Edward Righton (actor)

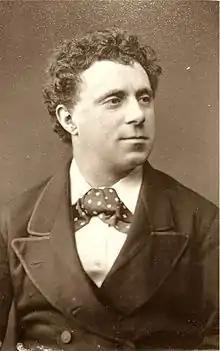
Edward Righton

Thomas Edward Corrie Burns Righton (1838 – January 1899), known as Edward Righton, was an English actor.